Chromatic mediant

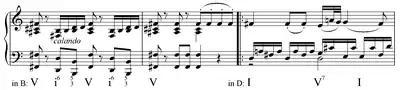
Common-tone modulation between chromatic mediants in Mozart's K. 475 (1785)File:Common tone modulation between chromatic mediants in Mozart K 475.mid

Chromatic mediants are usually in root position, may appear in either major or minor keys, usually provide color and interest while prolonging the tonic harmony, proceed from and to the tonic or less often the dominant, sometimes are preceded or followed by their own secondary dominants, or sometimes create a complete modulation.